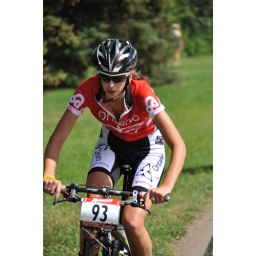
From the Edmonton Canada Cup mountain bike race, July 11th, 2010 in Edmonton, Alberta, Canada.